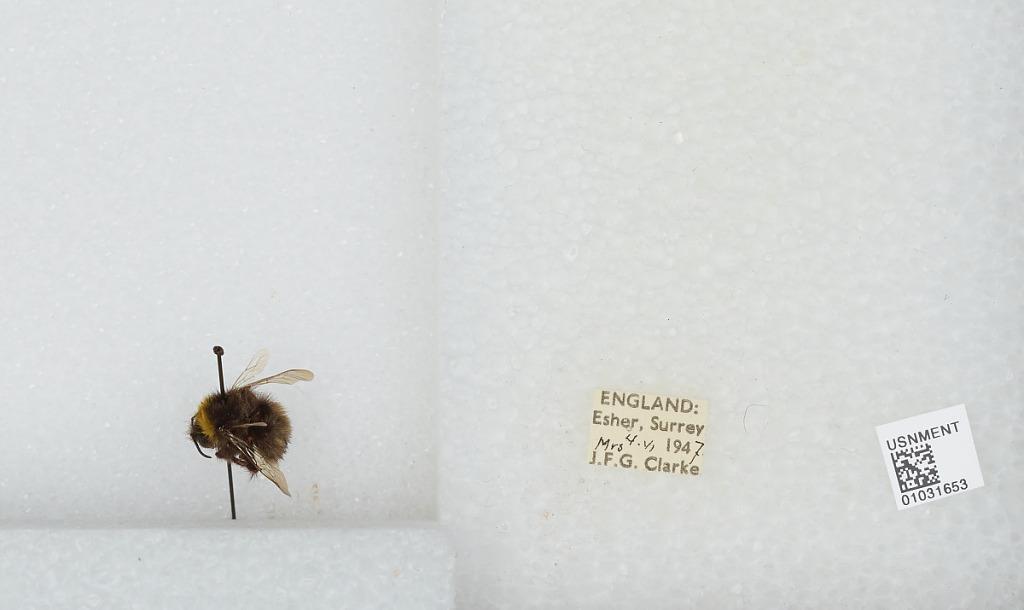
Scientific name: Bombus (Pyrobombus) pratorum (Linnaeus)
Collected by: J. Clarke
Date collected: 1947-6-4
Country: United Kingdom
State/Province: England
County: Surrey
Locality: Esher
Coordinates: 51.3691, -0.365